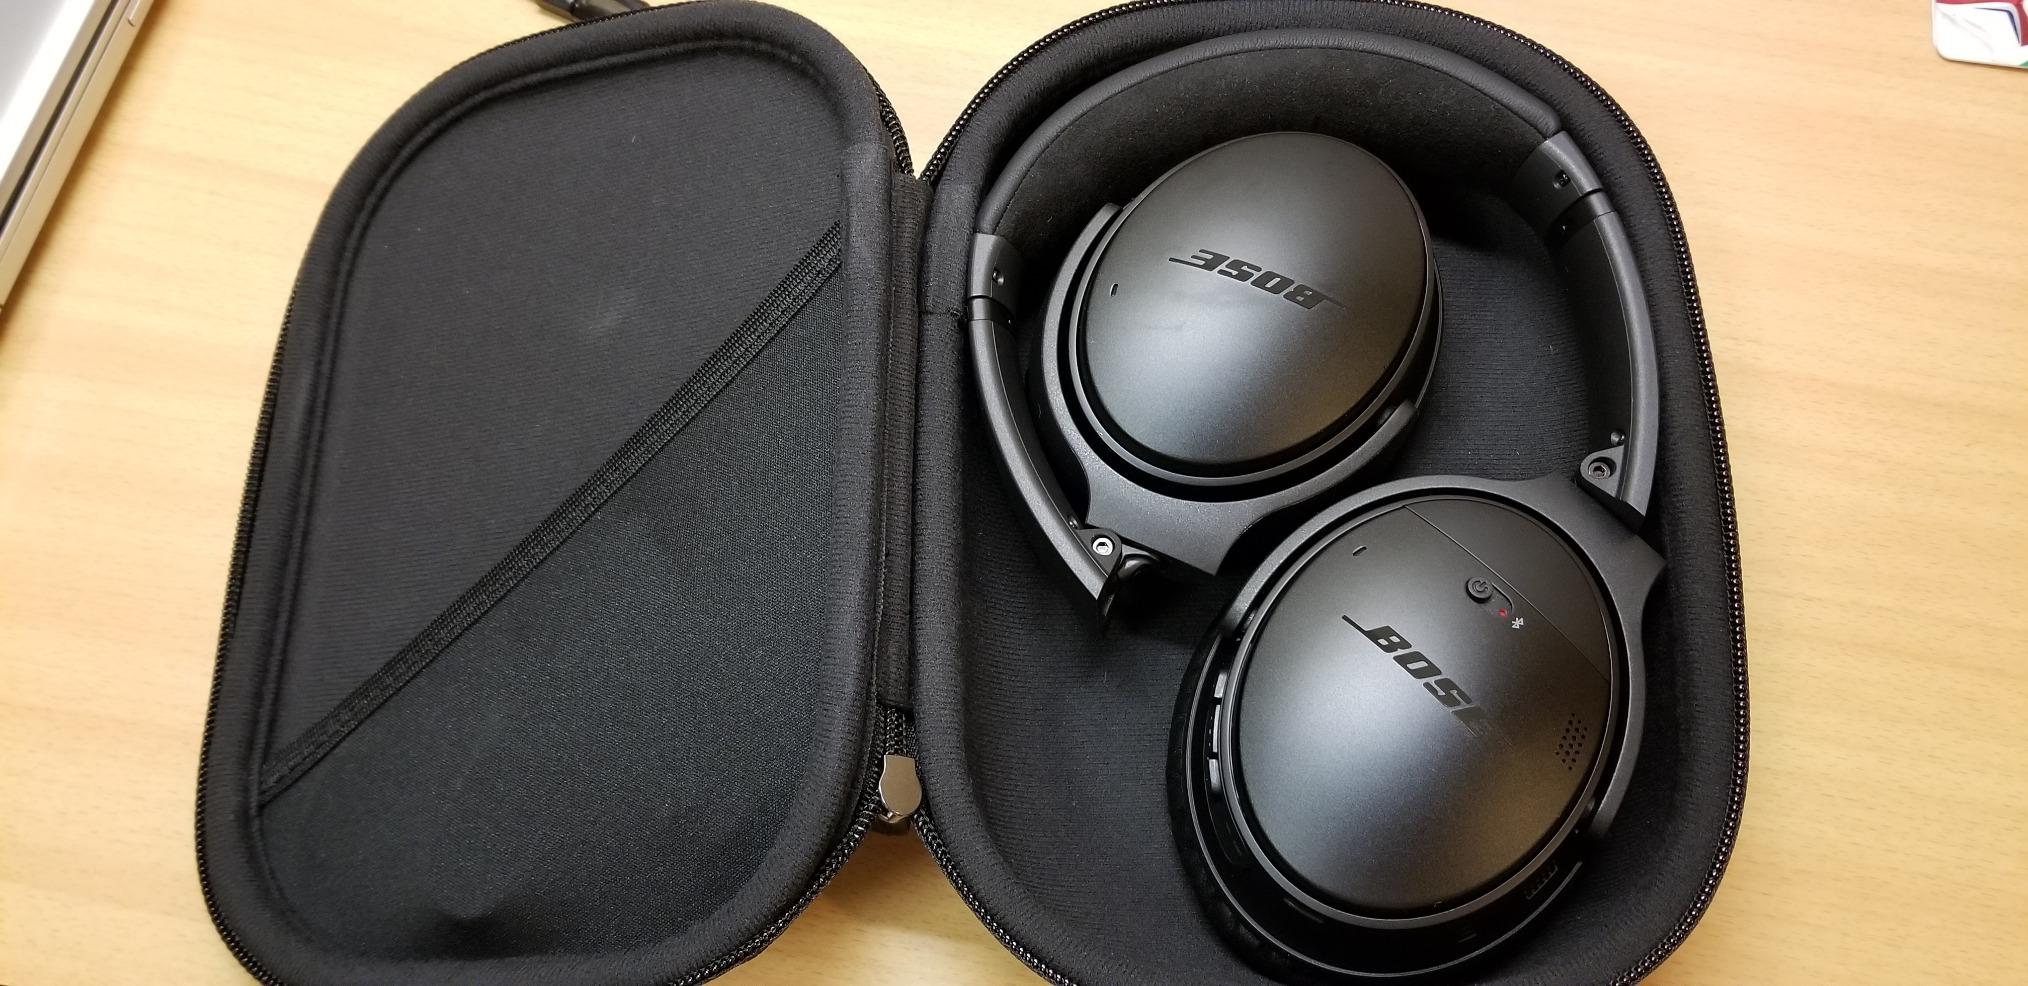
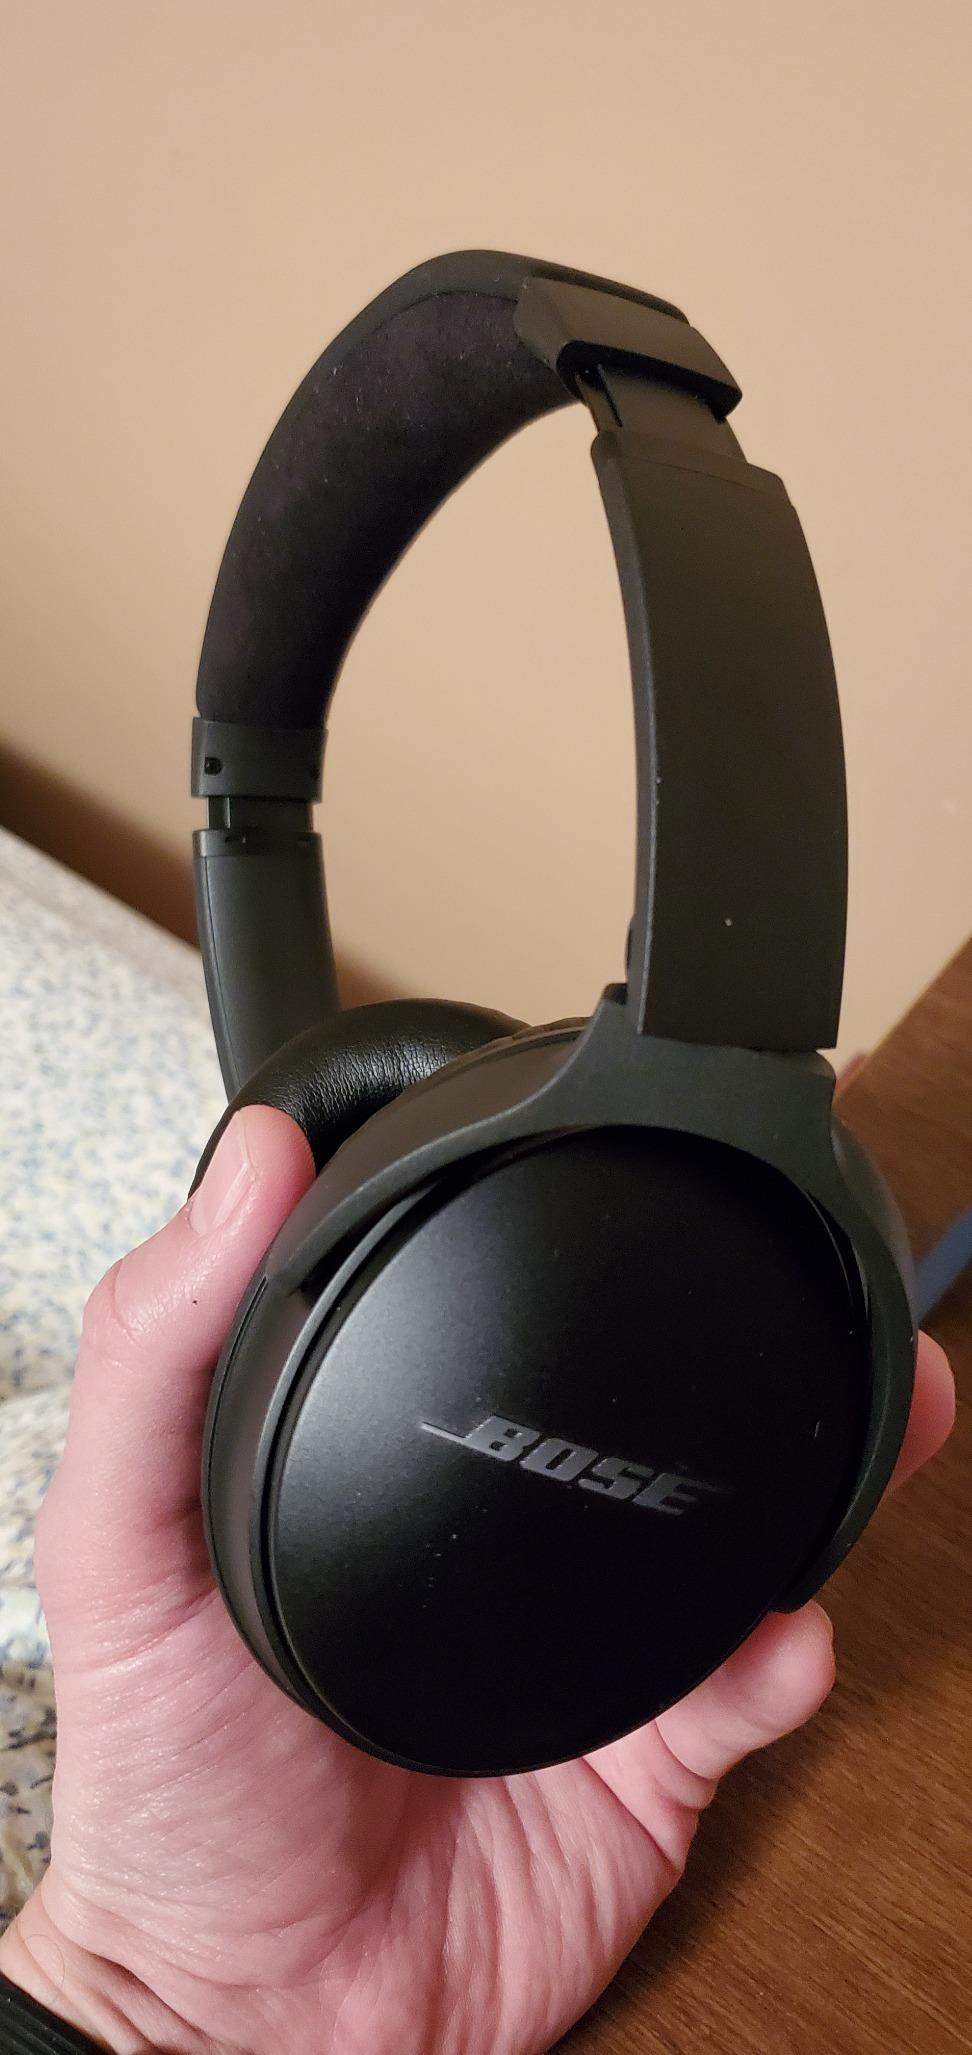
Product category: headphones
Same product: yes